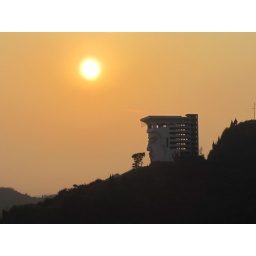
Unfinished hotel in the shape of a face on a mountain cliff at Fendu, China